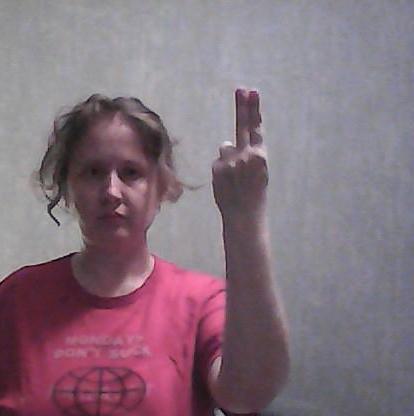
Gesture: two_up_inverted